Naskapi

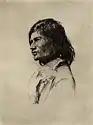
"Nascaupee" native American by Frank Weston Benson (1921)

The earliest written reference to Naskapi appears around 1643, when the Jesuit André Richard referred to the "Ounackkapiouek", but little is known about the group to which Richard was referring, other than that they were one of many "small nations" situated somewhere north of Tadoussac. The word "Naskapi" appeared for the first time in 1733, at which time the group so described was said to number approximately forty families and to have an important camp at Ashuanipi Lake. At approximately the same time, in 1740, Joseph Isbister, the manager of the Hudson's Bay Company's post at Eastmain, reported being told that there were Indians, whom he called "Annes-carps" to the northeast of Richmond Gulf. In later years those Indians came to be called variously "Nascopie" and "Nascappe". Not many years later, in 1790, the Periodical Accounts of the Moravian Missionaries described a group of Indians living west of Okak as "Nascopies". The Naskapi came under the influence of Protestant missionaries, and remain Protestant to this day. In addition to their native tongue, they speak English, in contrast to their Montagnais cousins who are for the most part Roman Catholic, speaking the native language and French. The Montagnais are far more numerous than the Naskapi.